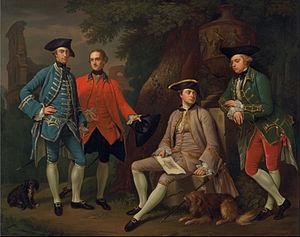
Sir James Grant de Grant, 8ᵉ baronnet, est un propriétaire foncier et homme politique écossais. Il est surnommé le bon Sir James.
Thomas Robinson, 2ᵉ baron Grantham PC était un homme d'État britannique. Il a notamment exercé les fonctions de ministre des Affaires étrangères entre 1782 et 1783.